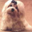
Label: dog